Olaf Tryggvason

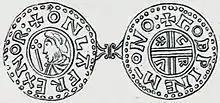
Only known type of coin of Olaf Tryggvason, in four known specimens. Imitation of the Crux-type coin of Æthelred the Unready.

Olaf Tryggvason (960s – 9 September 1000) was King of Norway from 995 to 1000. He was the son of Tryggvi Olafsson, king of Viken (Vingulmark, and Rånrike), and, according to later sagas, the great-grandson of Harald Fairhair, first King of Norway. He is numbered as Olaf I.